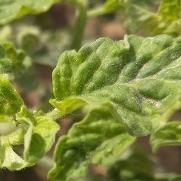
Crop: Tomato
Condition: virosis-d